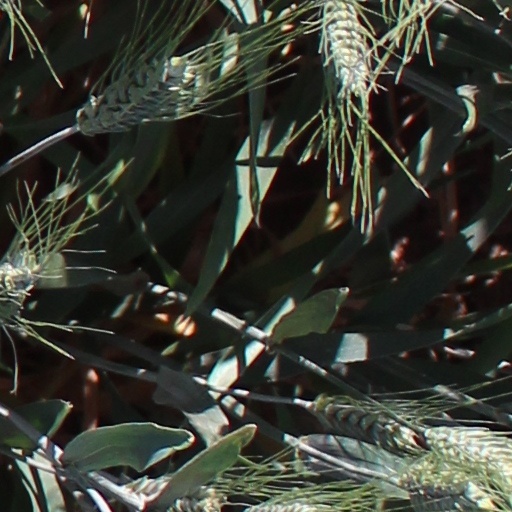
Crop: wheat